Boston Central Library

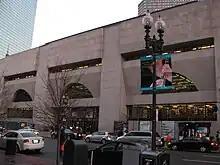
Boylston Street elevation of the Johnson Building

The first-floor rooms are built around the courtyard, which measures across. The court is based on that of the Palazzo della Cancelleria in Rome. It has a central fountain and reflecting pool, surrounded on three sides by a loggia with a brick floor, Doric-styled Tuckahoe marble columns, and a plaster vaulted ceiling. The eastern wall of the court abuts the first-floor staircase. The courtyard's second- and third-story walls are clad in brick with stone trim and have windows. A copy of Frederick William Macmonnies's statue "Bacchante and Infant Faun" stands in the center of the courtyard, and there are also a bust, a sculpture, and two tablets memorializing BPL staff and patrons.